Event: Nepal Earthquake
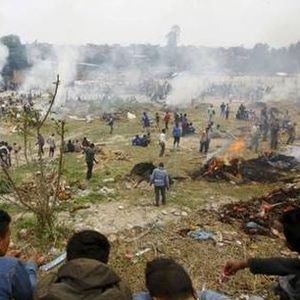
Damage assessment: damage